Sonning

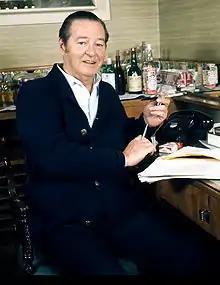
The playwright Sir Terence Rattigan, who lived at "The Red House" in Sonning, 1945–47.

There are two tiers of local government covering Sonning, at parish and unitary authority level: Sonning Parish Council and Wokingham Borough Council. The parish council has an office in the village hall, called Pearson Hall, and holds its meetings at the pavilion at the King George V Playing Field on Pound Lane.